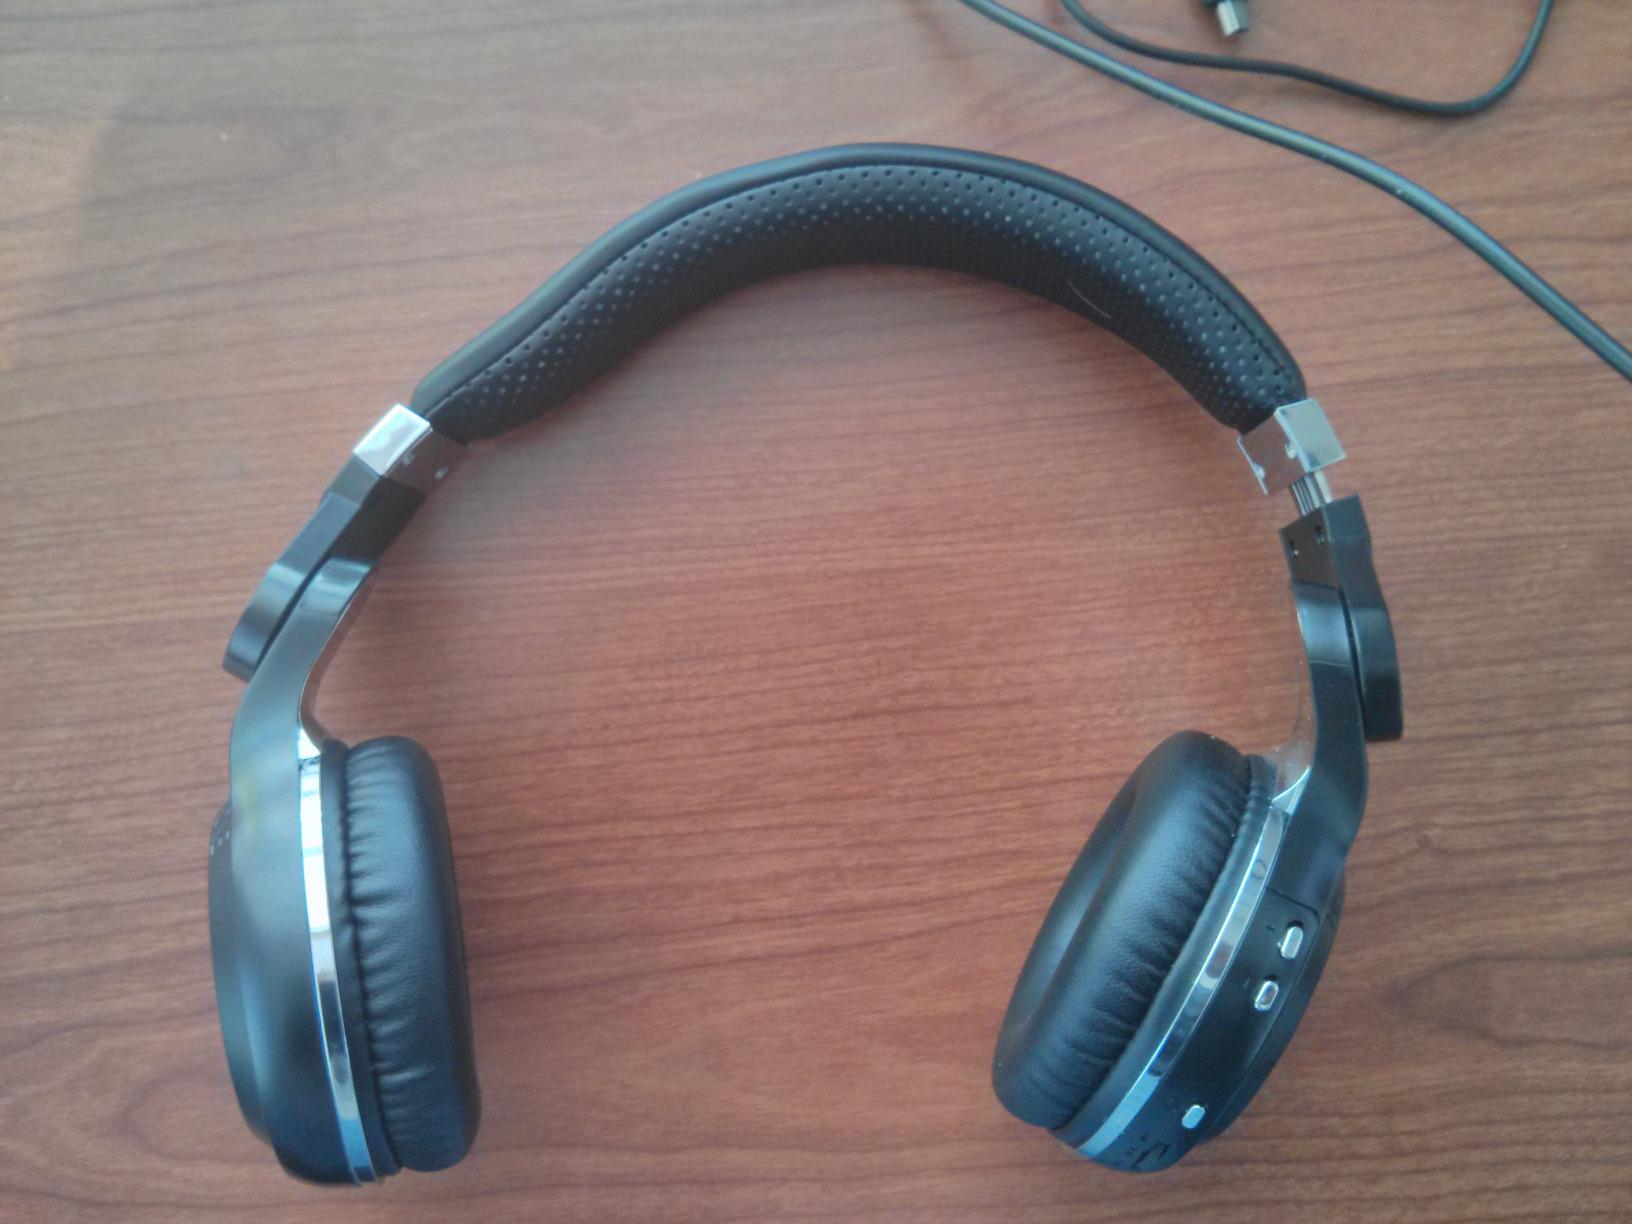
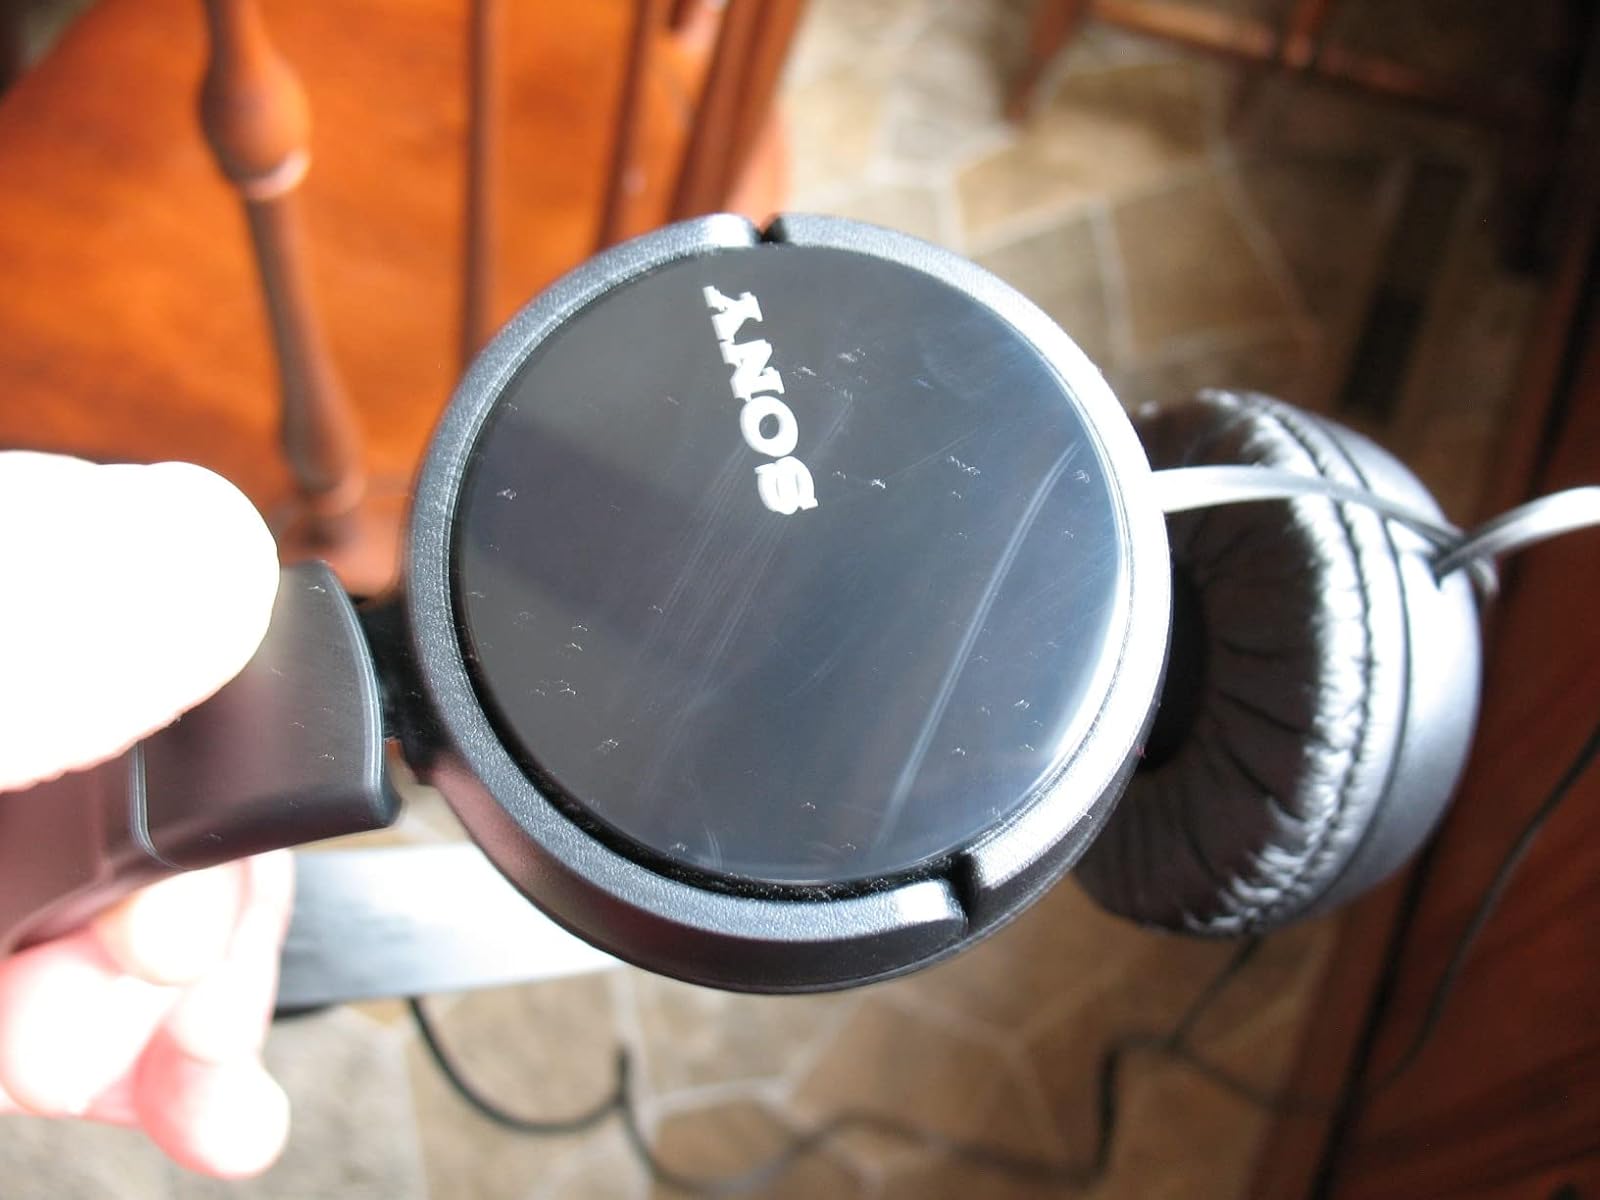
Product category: headphones
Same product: no